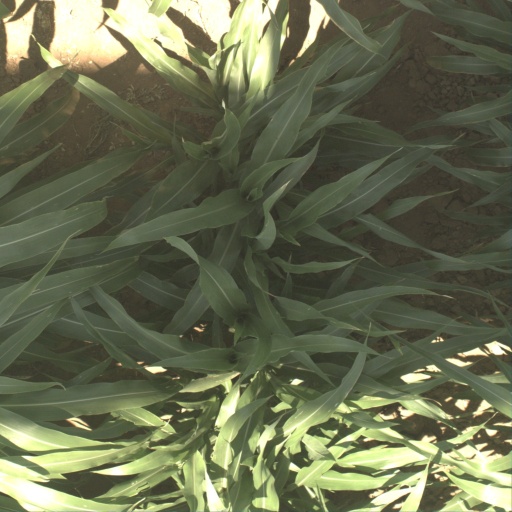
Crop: sorghum